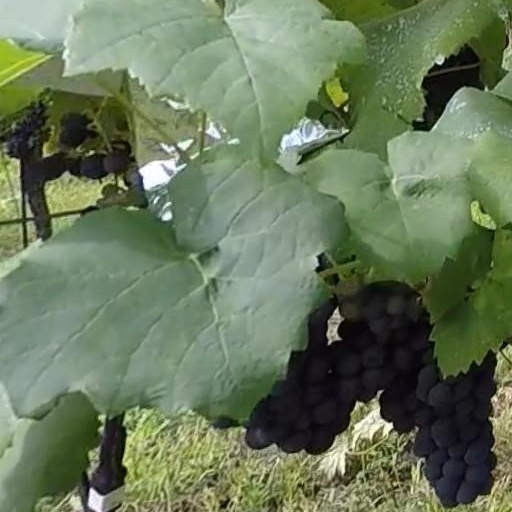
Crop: grape